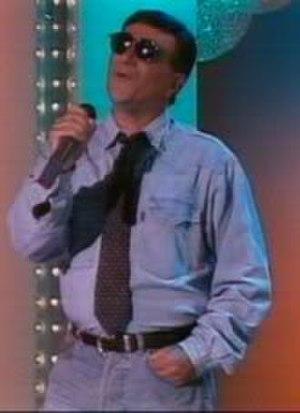
José Cid – nom de scène de José Albano Cid de Ferreira Tavares – né le 4 février 1942 à Chamusca est un musicien, chanteur, compositeur et réalisateur artistique portugais d’inspiration à la fois libertaire et monarchiste.